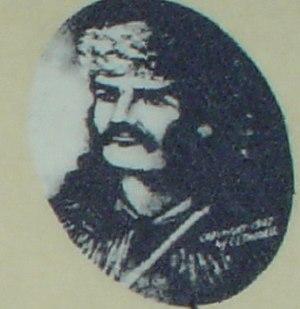
Julien Dubuque né le 1ᵉʳ janvier 1762 à Champlain, et décédé le 24 mars 1810, était un Canadien qui s'installa près de l'endroit connu maintenant comme Dubuque en Iowa - ayant été appelé de son nom. Il était un des premiers blancs à se fixer dans la région. Au départ, en 1788, il avait reçu la permission de la tribu indigène des Fox d'exploiter une mine de plomb. Par la suite les Espagnols confirmèrent son droit en lui accordant un terrain en 1796.
L'Histoire de l'Iowa est marquée par une colonisation européenne à la recherche des richesses du territoire, les gisements de plomb et les terres fertiles qui ont donné de grosses récoltes de céréales, au prix de combats très durs contre les tribus amérindiennes.